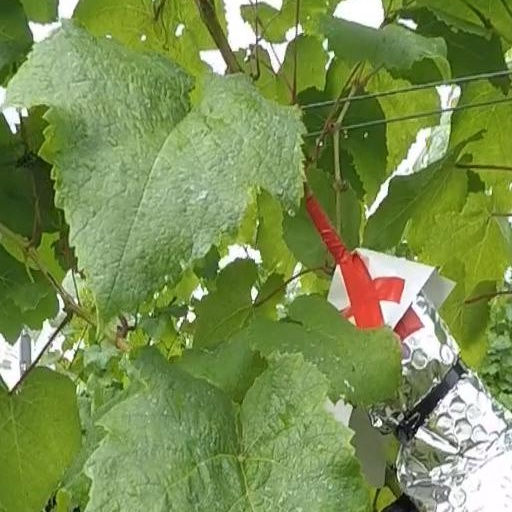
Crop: grape